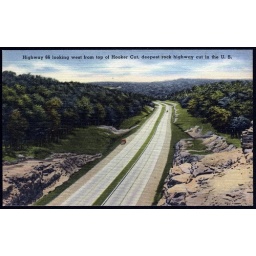
Highway 66 looking west from the top of Hooker Cut, Deepest rock highway cut in the U.S.